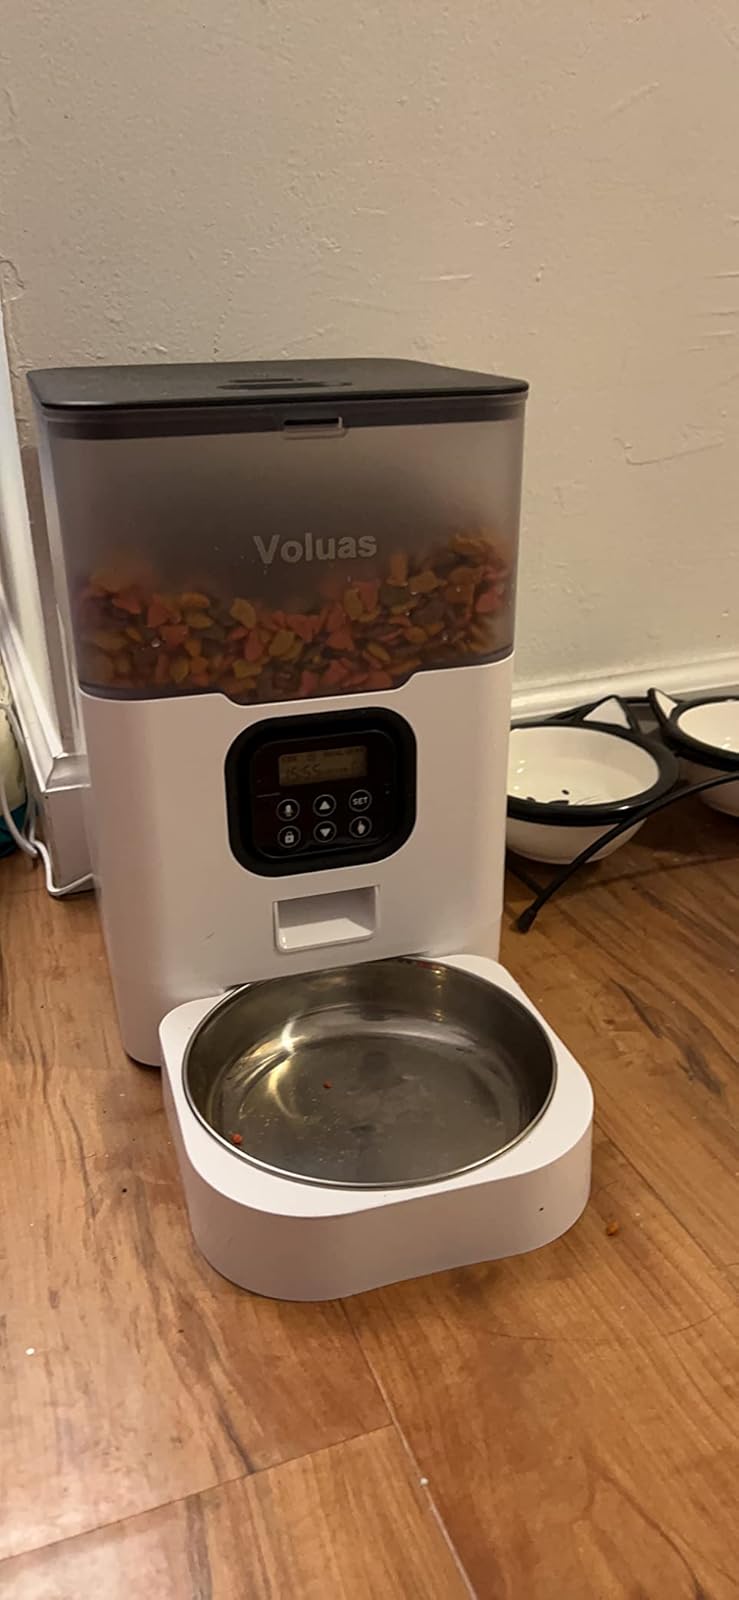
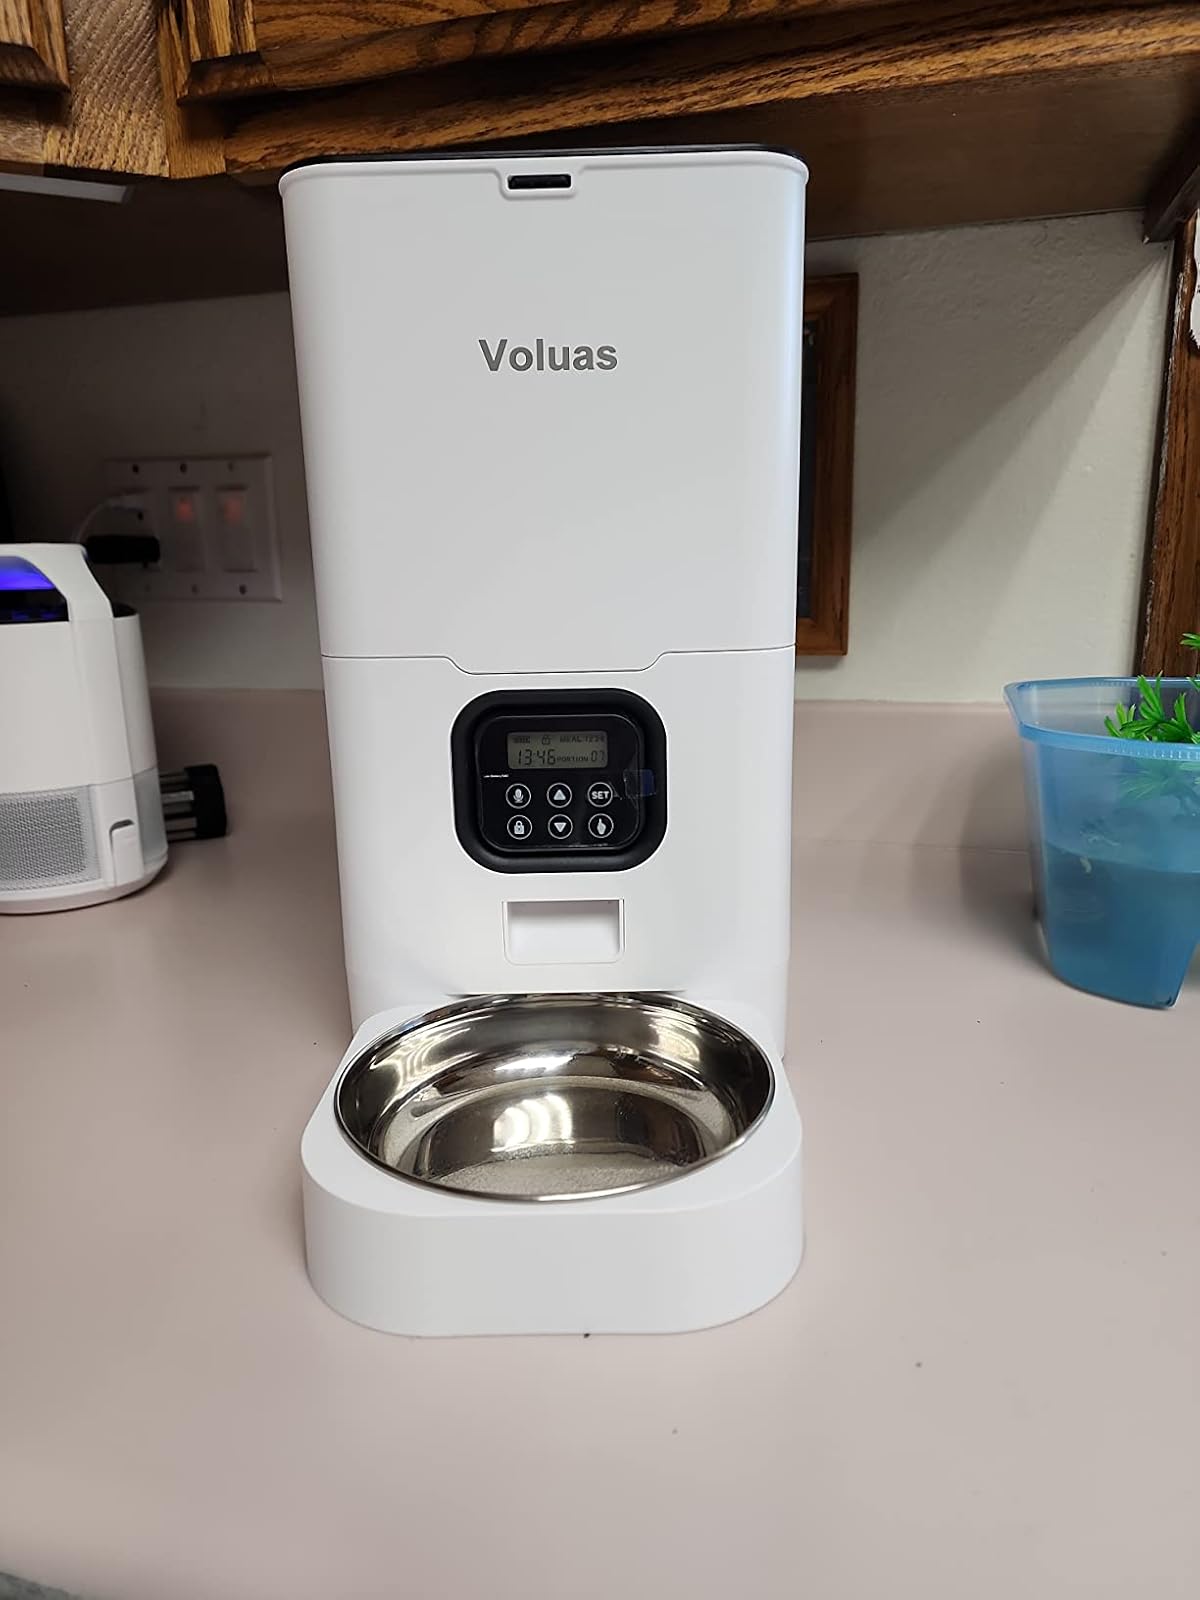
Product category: items_feeder
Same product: no